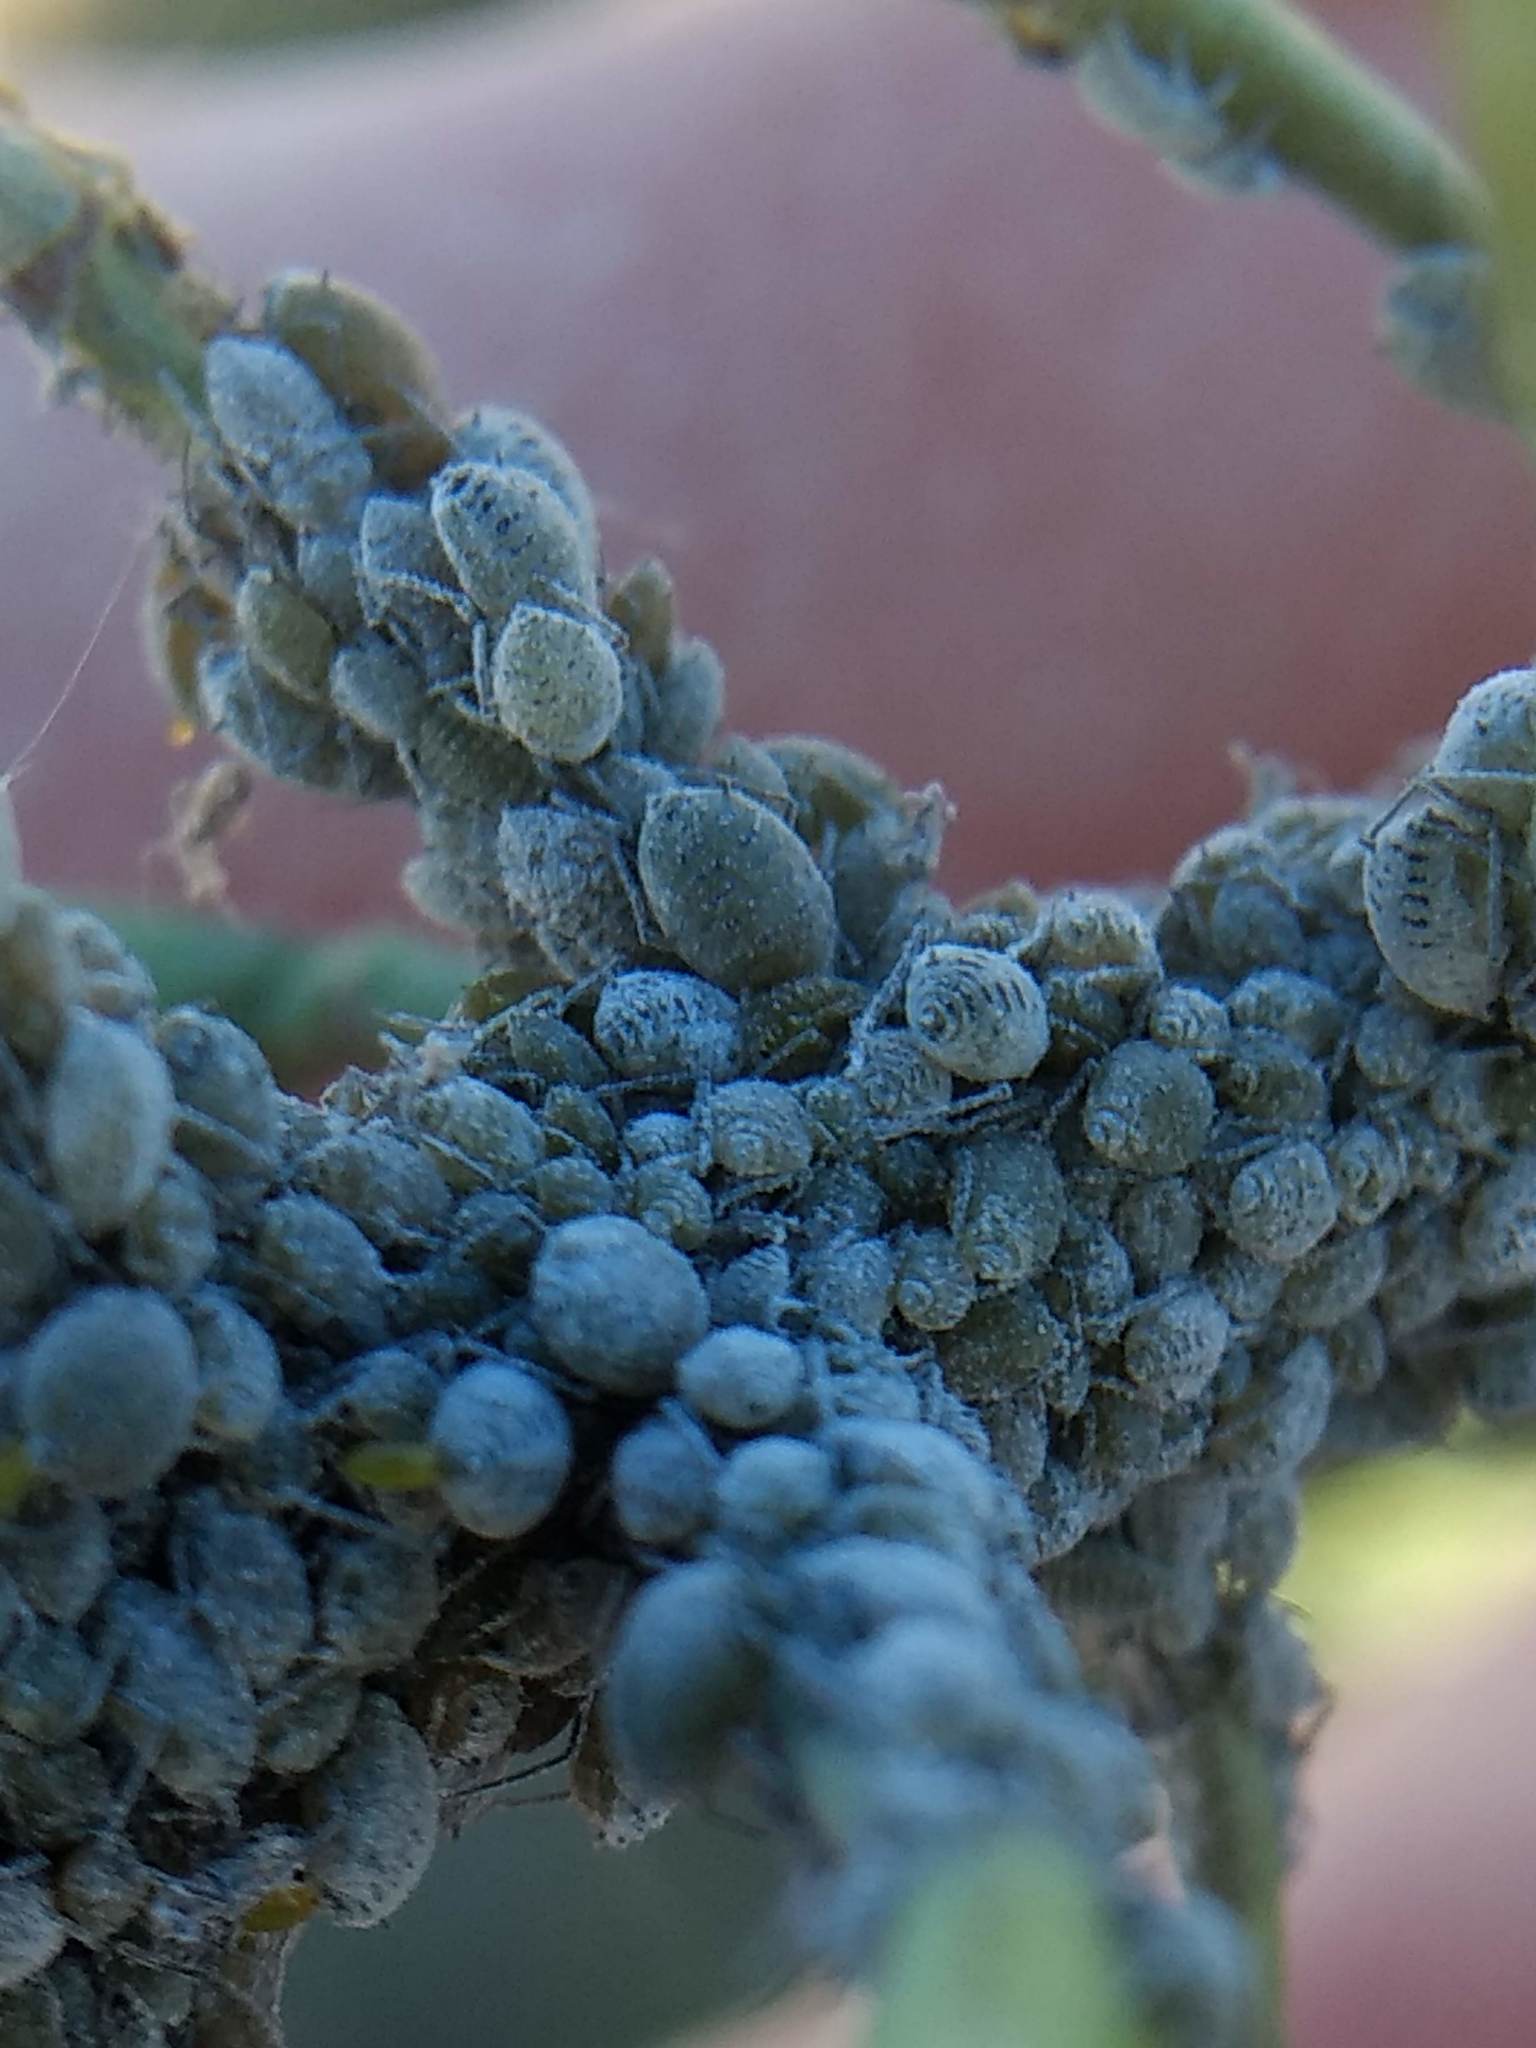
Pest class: cabbage_aphid